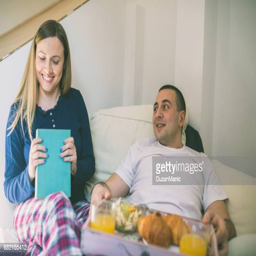
young couple having a breakfast in the bed